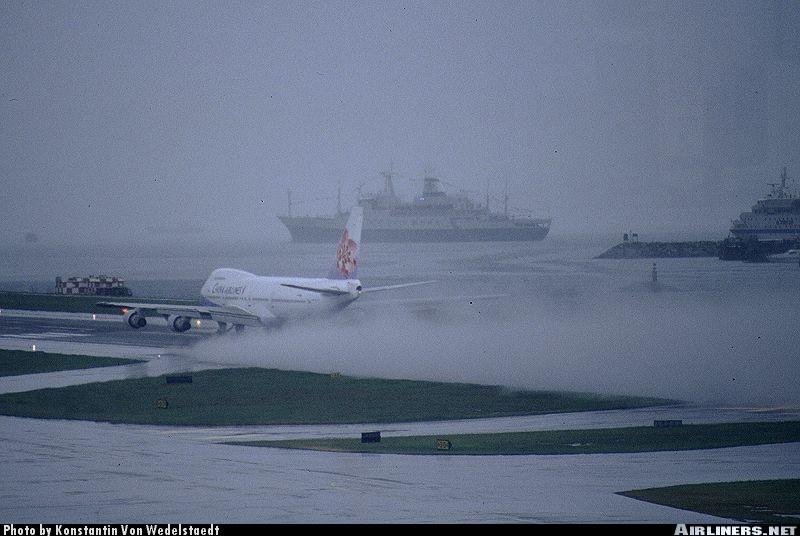
Vehicle type: Planes